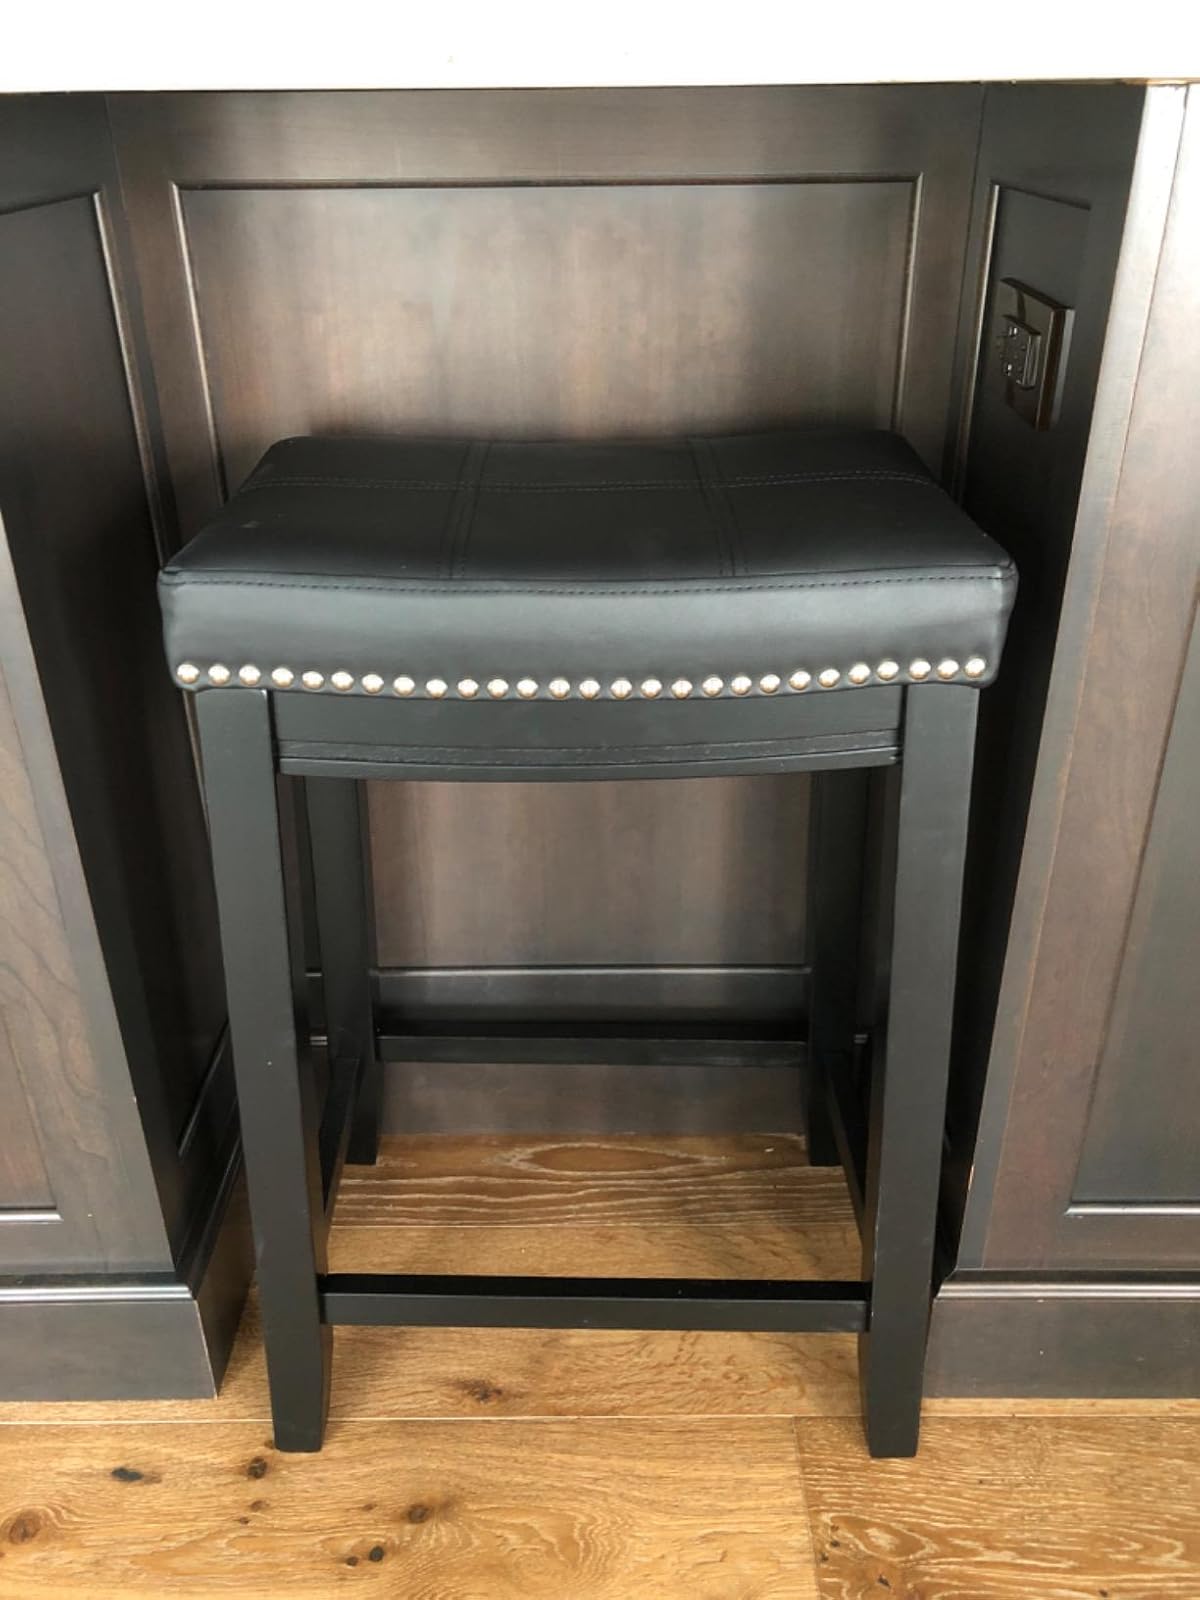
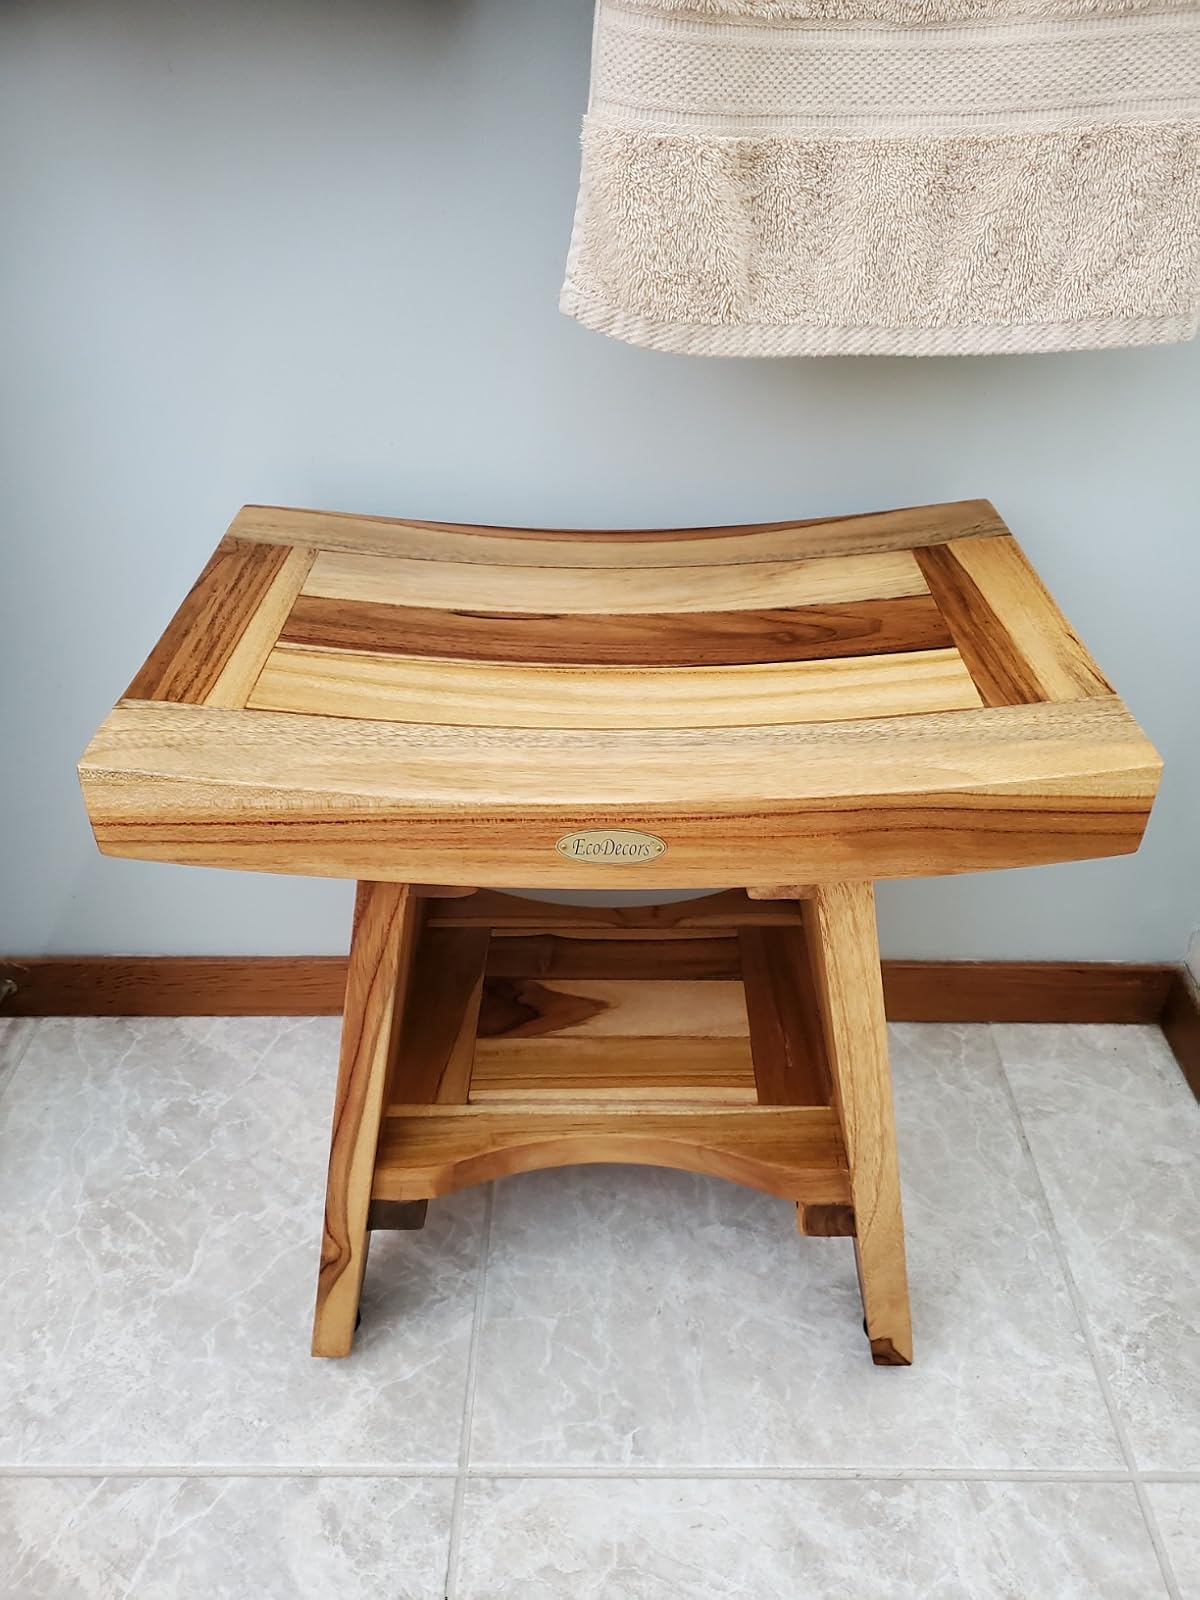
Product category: stool
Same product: no